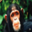
Label: chimpanzee